I Want To Be a Hilton

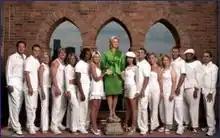
Kathy Hilton with the contestants

I Want To Be a Hilton is a 2005 weekly NBC reality television series that was hosted by Kathy Hilton.